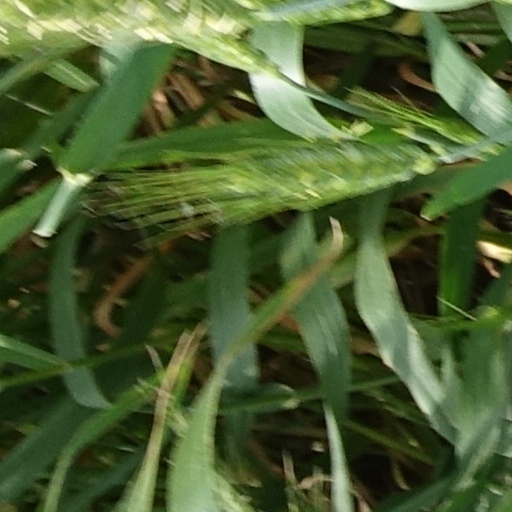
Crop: wheat